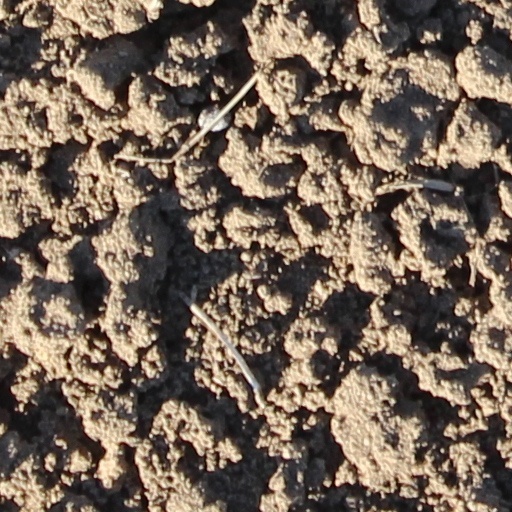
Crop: wheat